Sundorph House

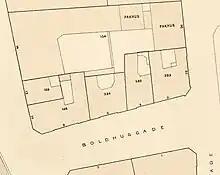
The property (left) seen in a detail from one of Berggreen's block plans of East Quarter, 1886-88

The house is built in the Baroque style and consists of three floors, mansard roof and a cellar. The facade on Boldhusgade is nine bays long while the facade fronting the canal is just three bays long. The roof is clad with black-glazed tiles. A three-bay wall dormer faces Boldhusgade and a single-bay wall dormer faces Ved Stranden. The four-storey side wing is five bays long.